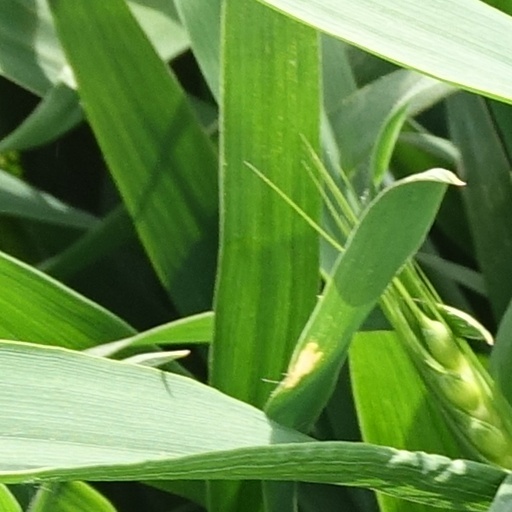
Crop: wheat